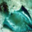
Label: ray